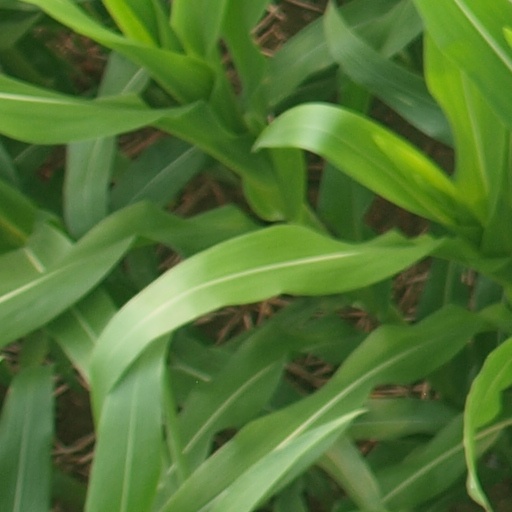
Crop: maize; corn